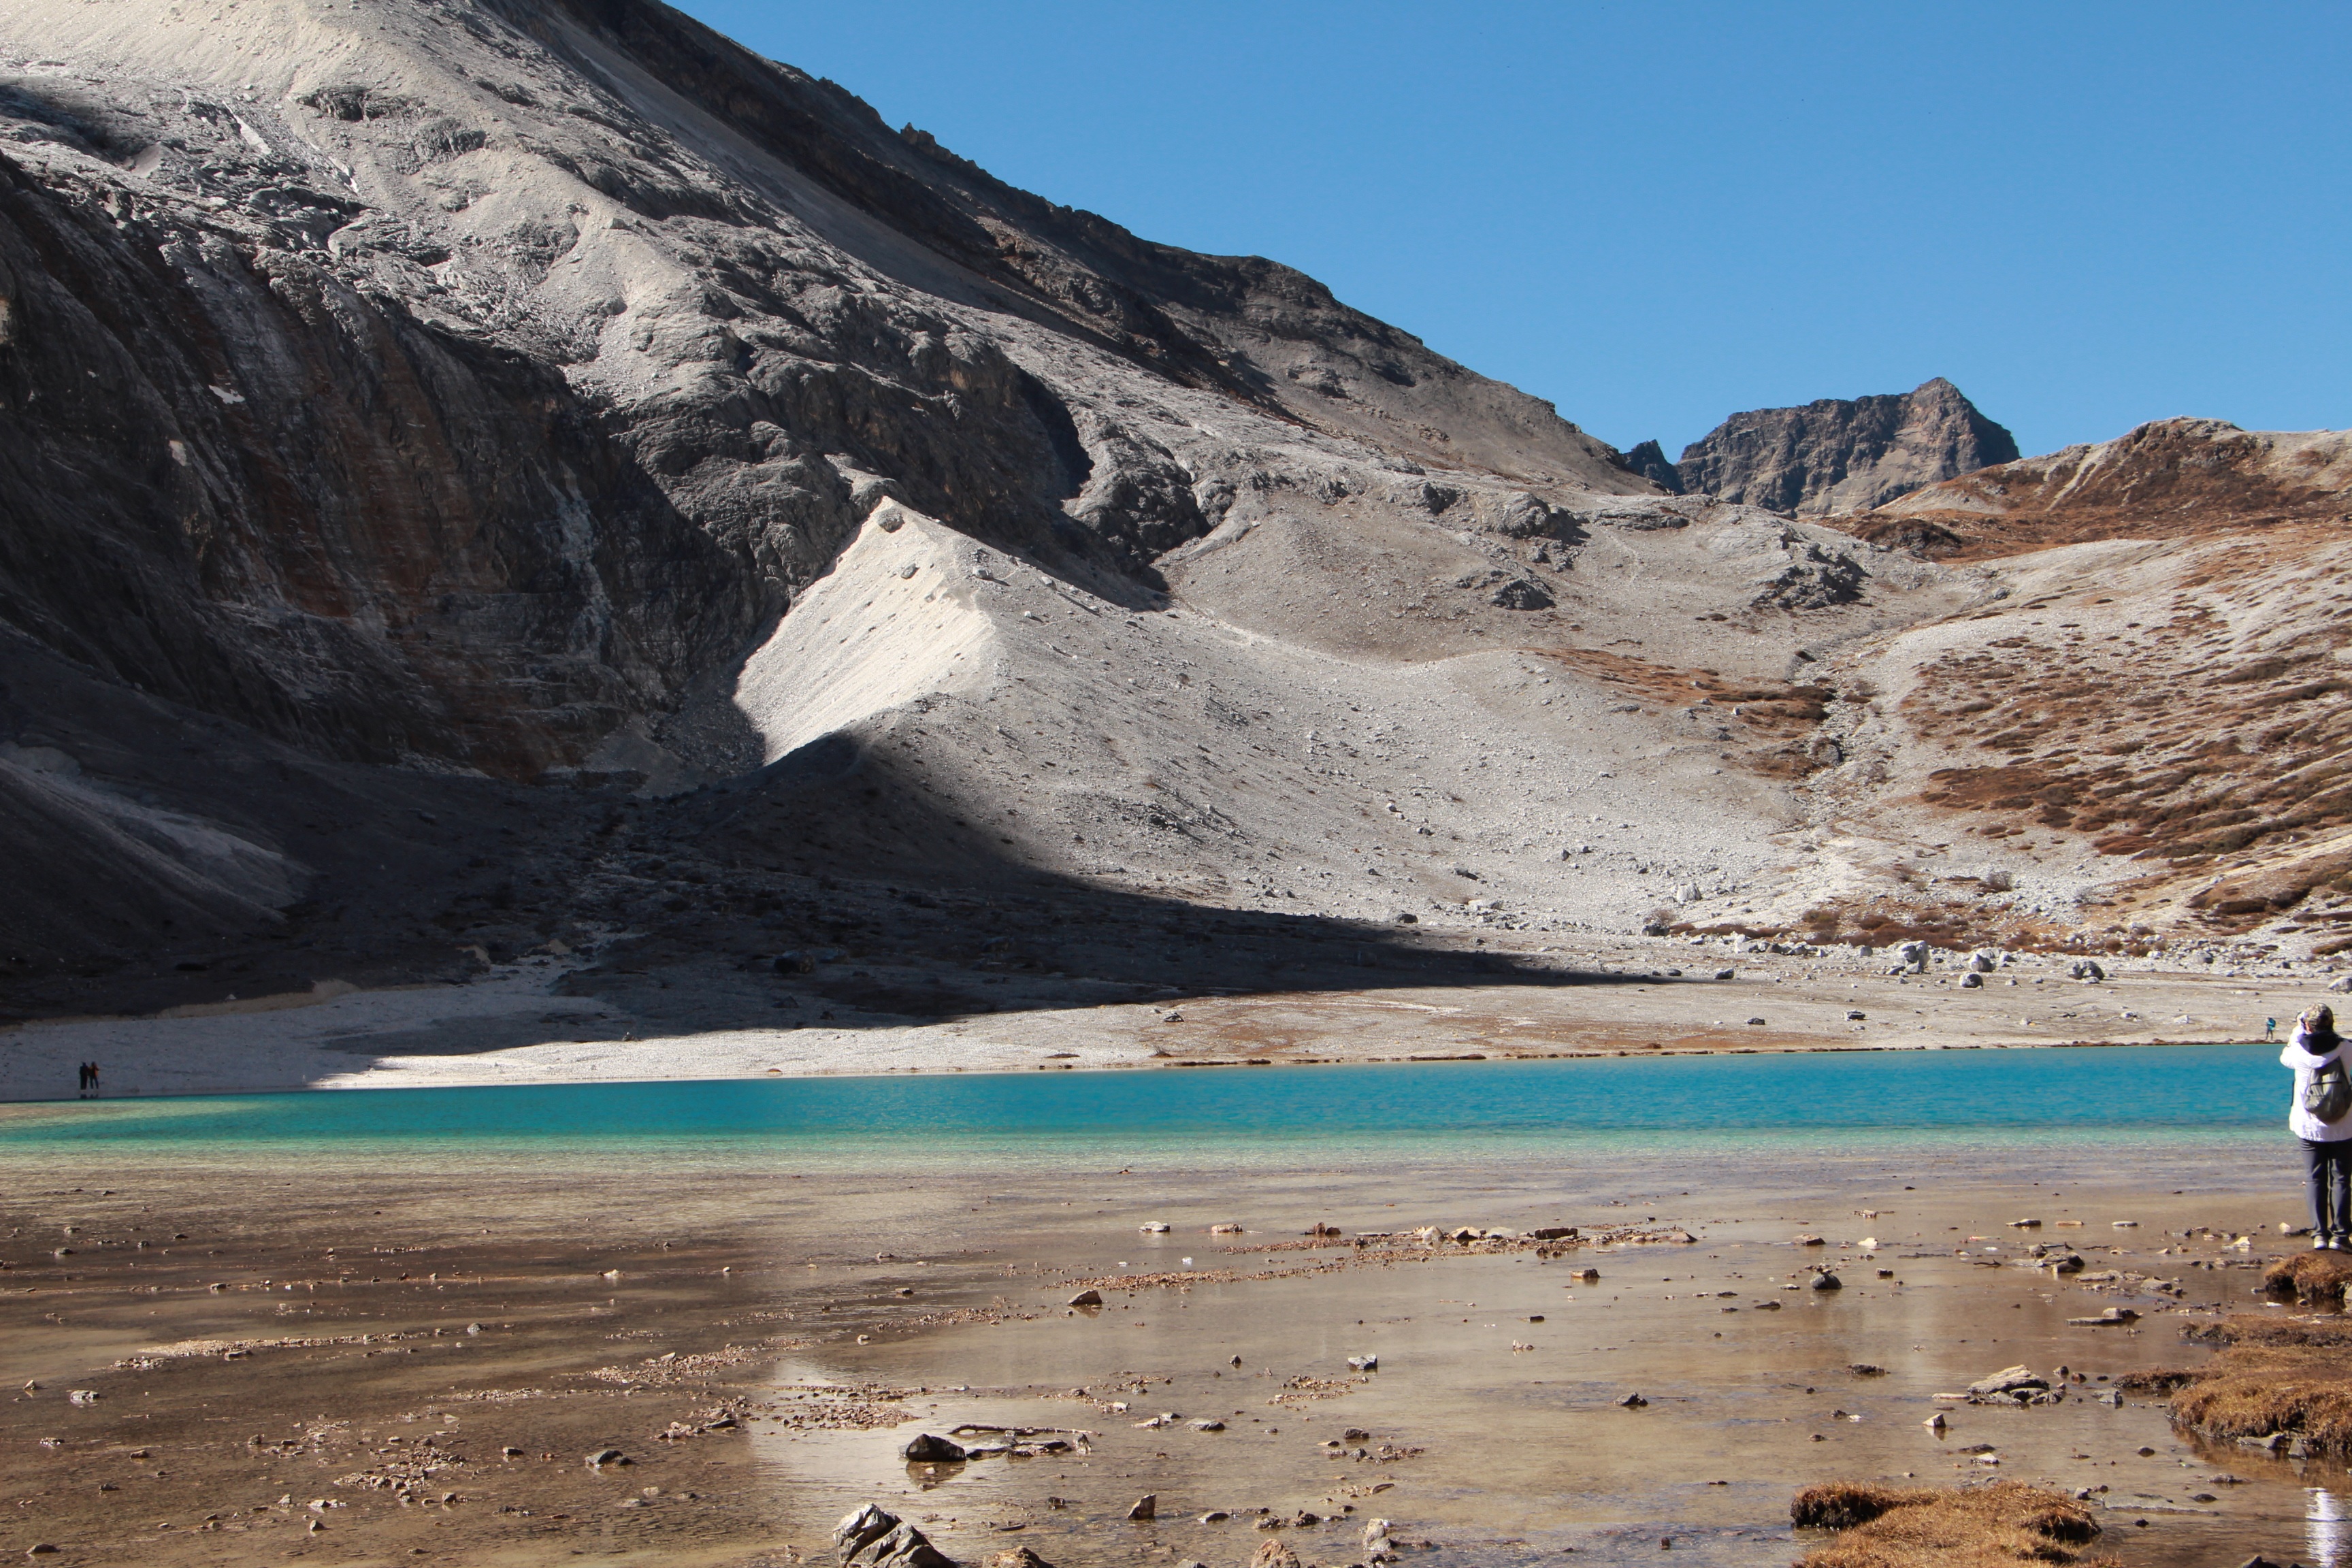
landscape, sea, coast, mountain, lake, valley, mountain range, cliff, glacier, terrain, geology, badlands, plateau, china, red leaves, wadi, moraine, the scenery, landform, natural environment, geographical feature, glacial landform, inagi aden